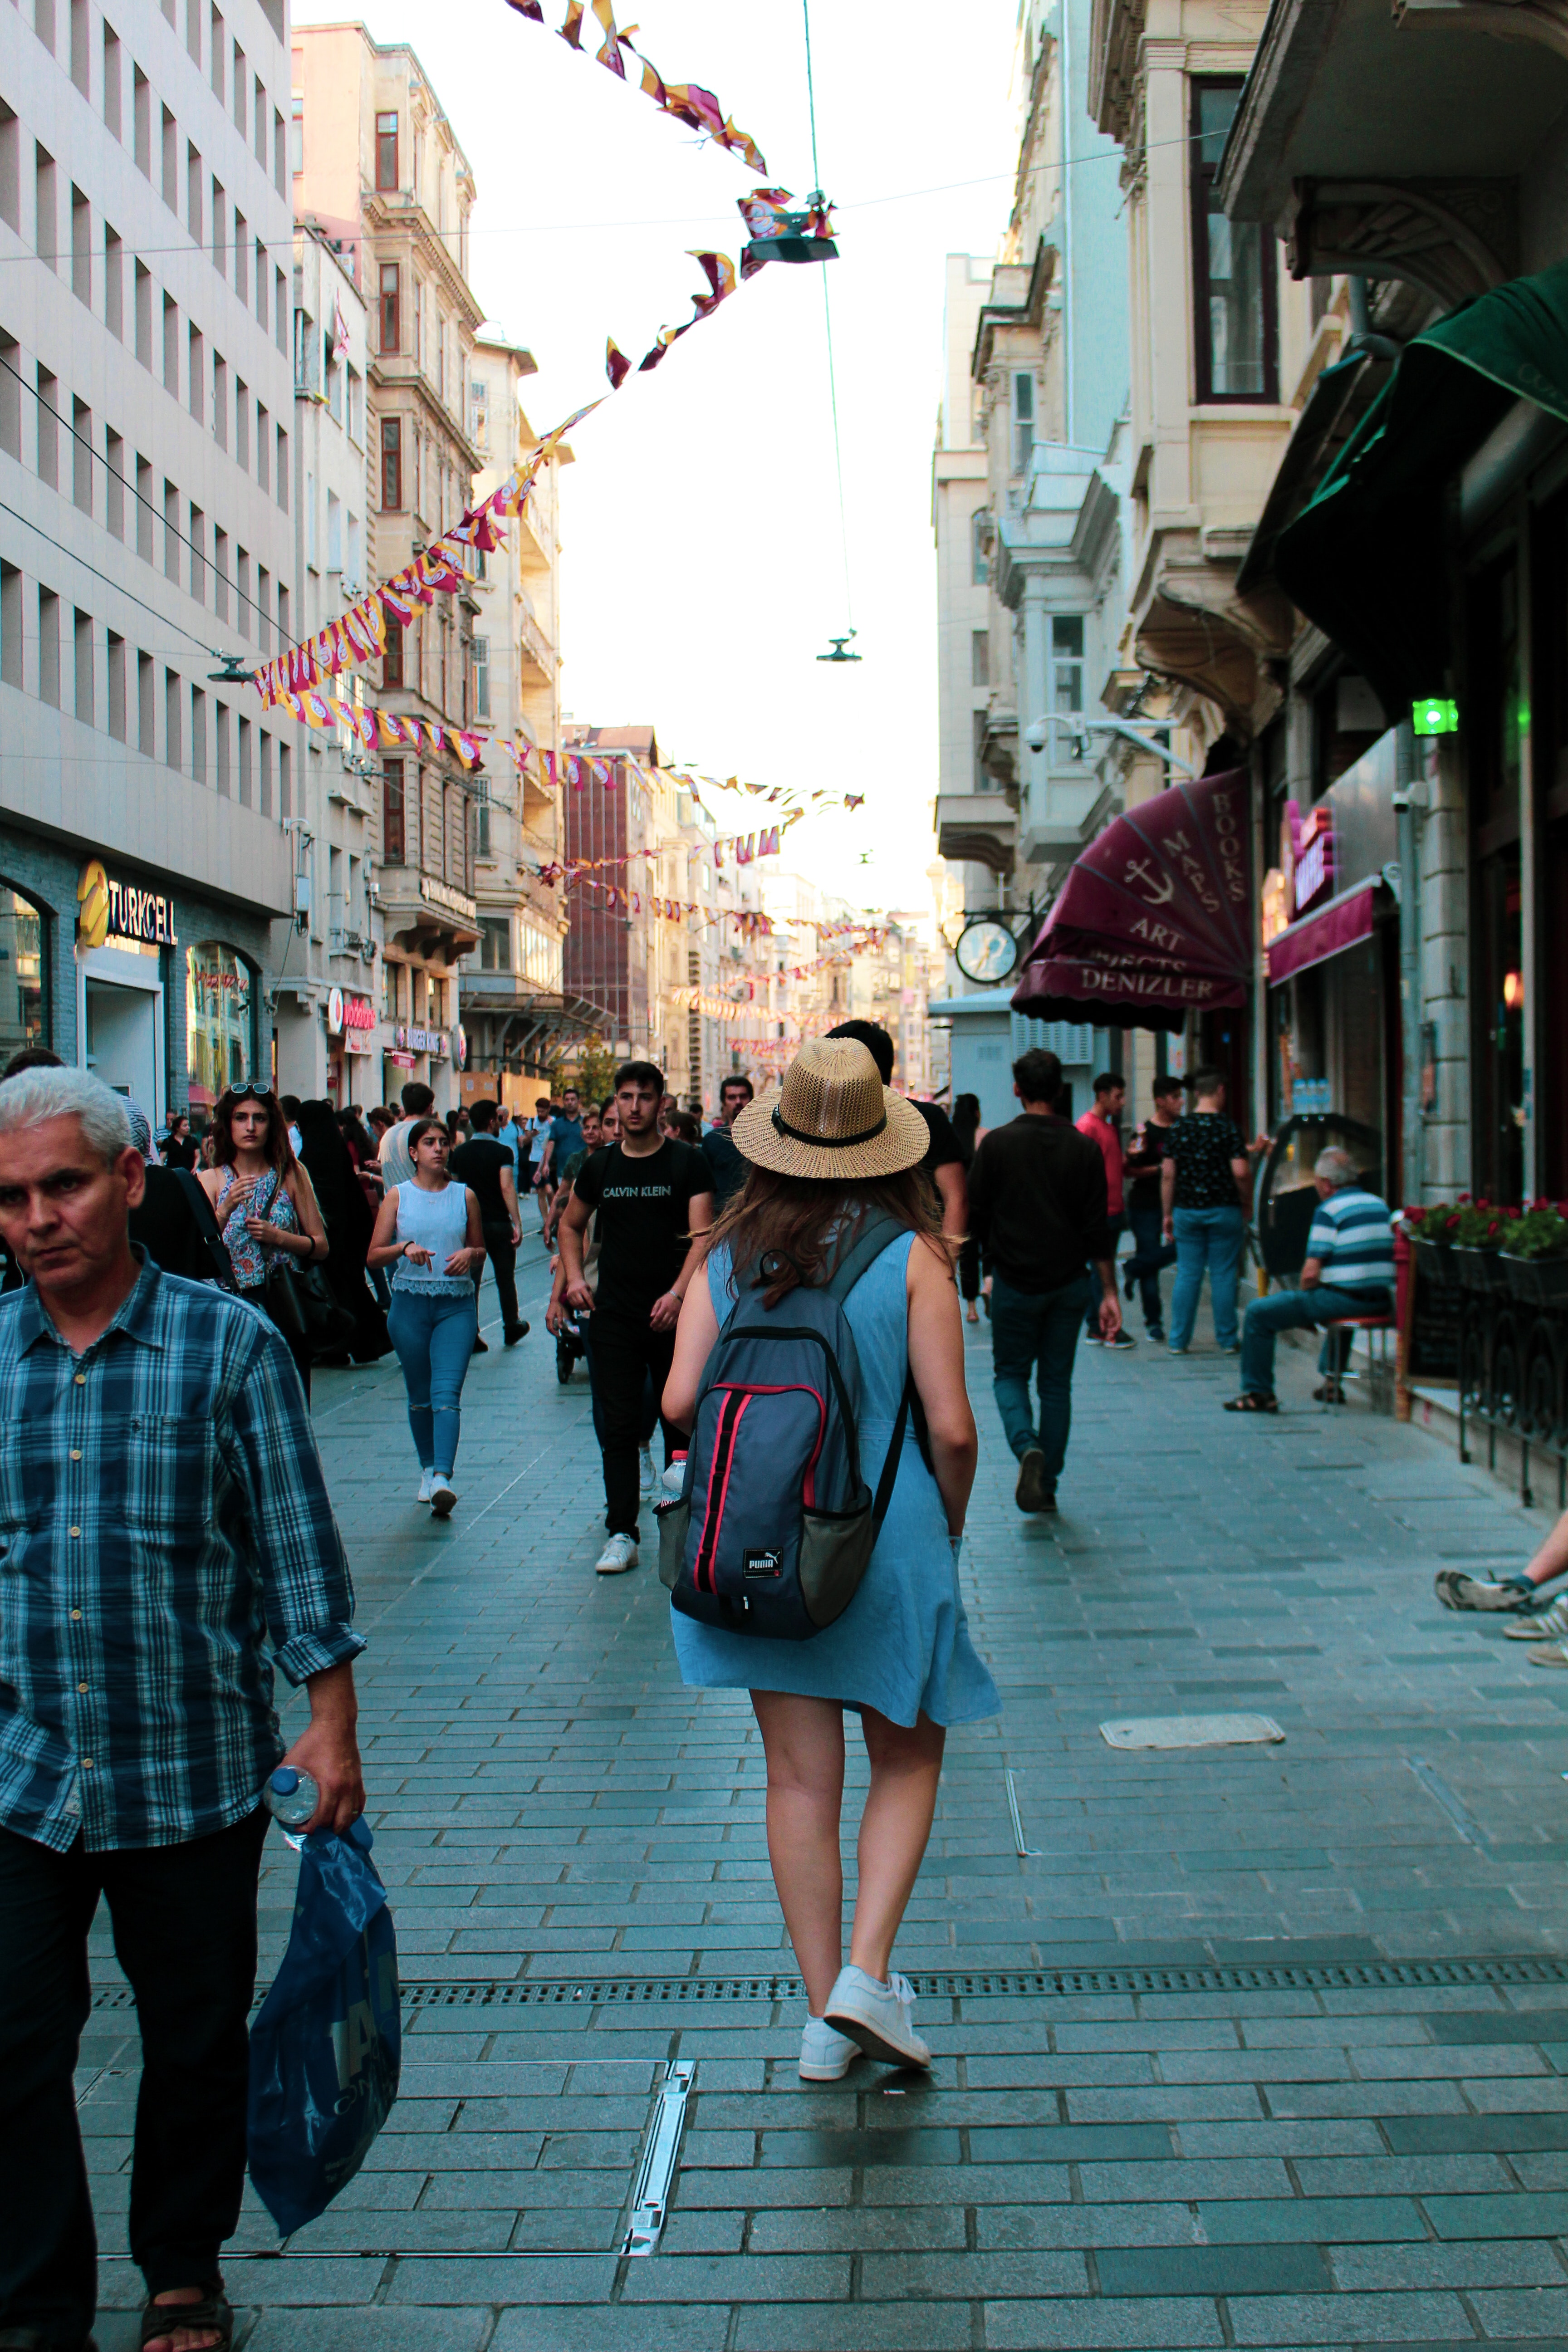
photograph, street, people, town, pedestrian, urban area, snapshot, human settlement, tourism, city, road, infrastructure, walking, neighbourhood, fun, downtown, photography, metropolis, building, vacation, architecture, sidewalk, travel, lane, nonbuilding structure, crowd